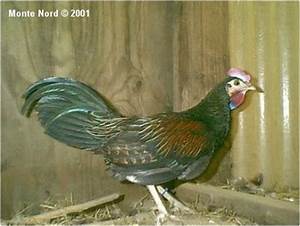
Label: gallina